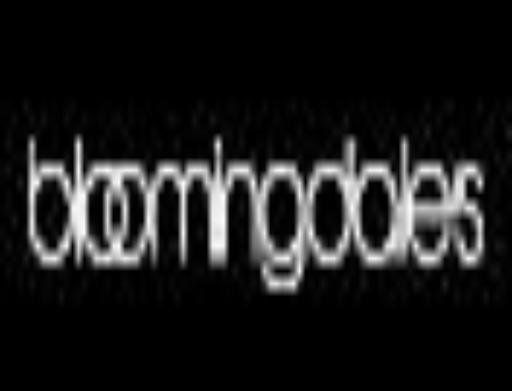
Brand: Bloomingdale's
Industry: Clothes